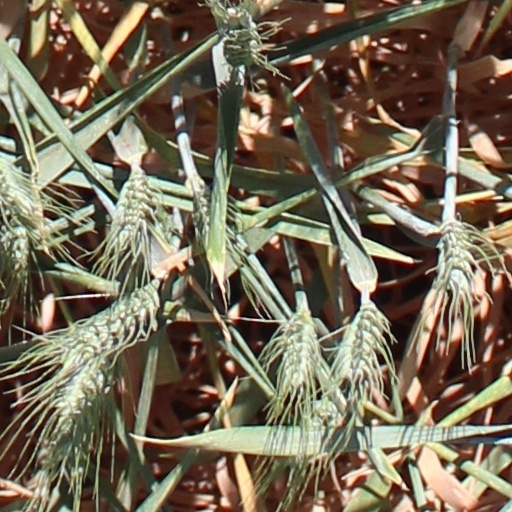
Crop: wheat